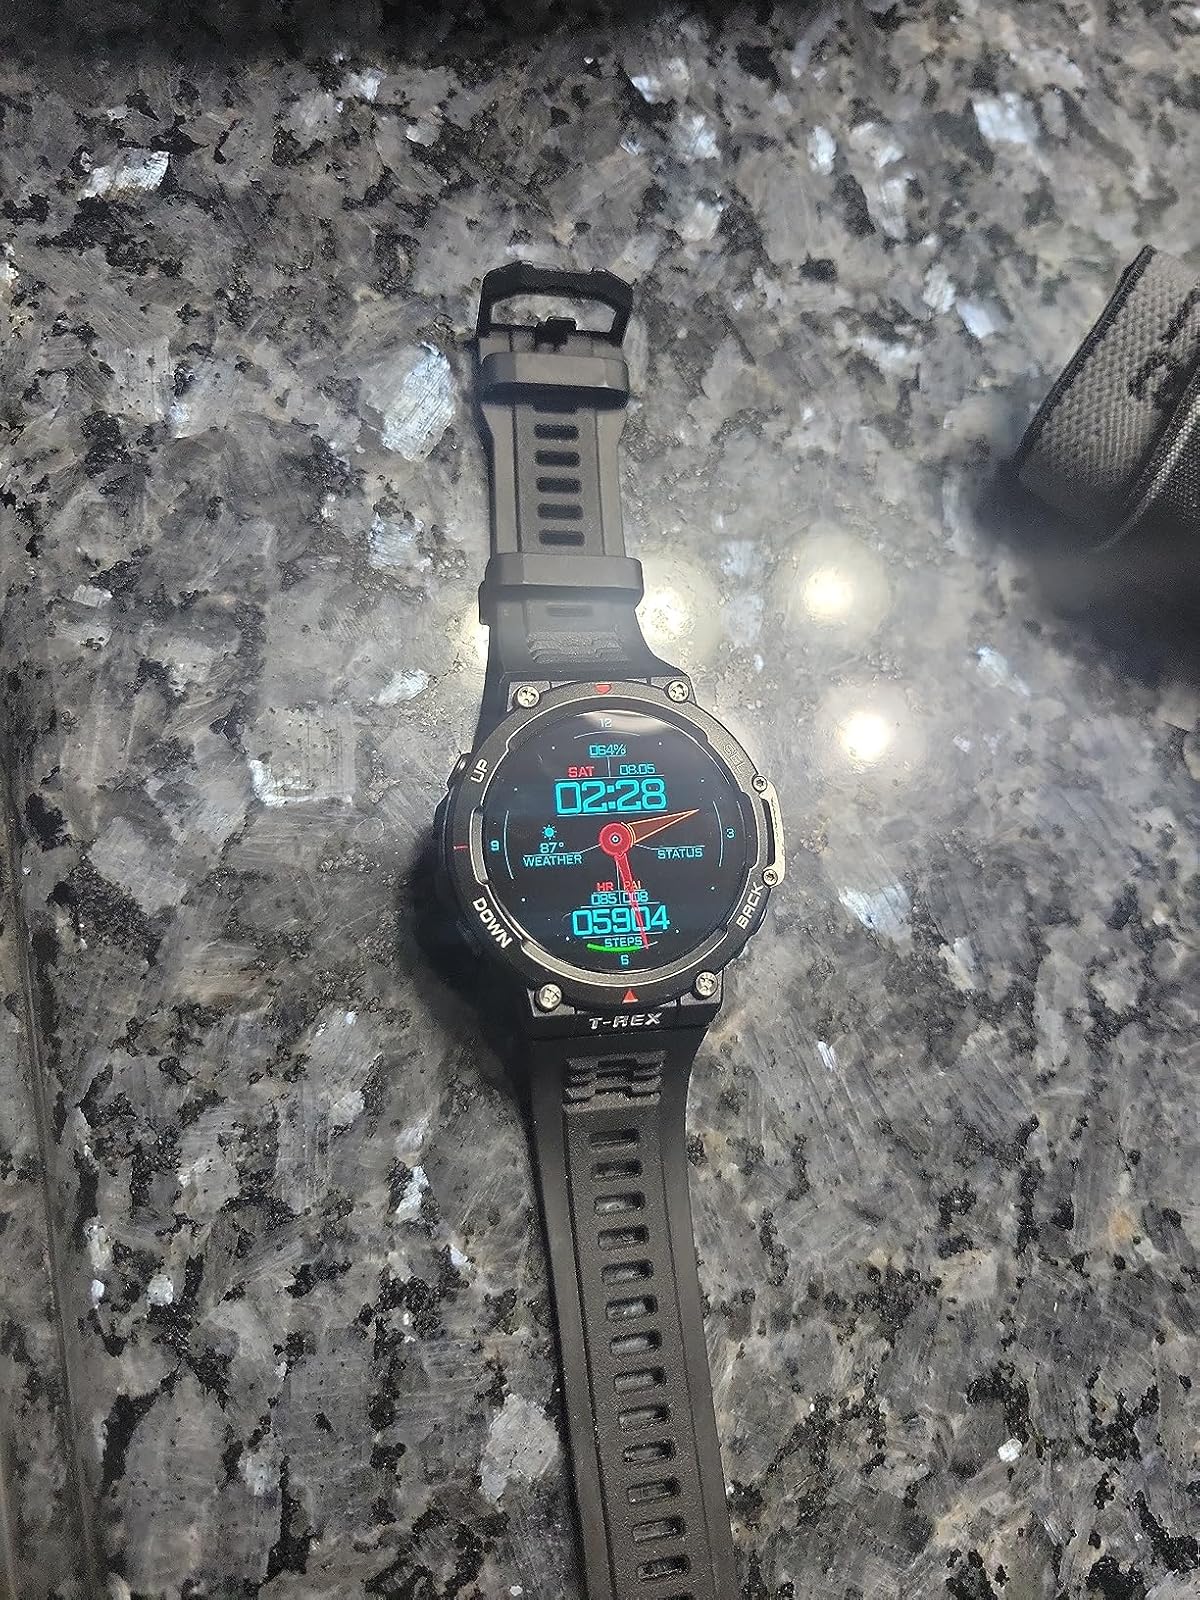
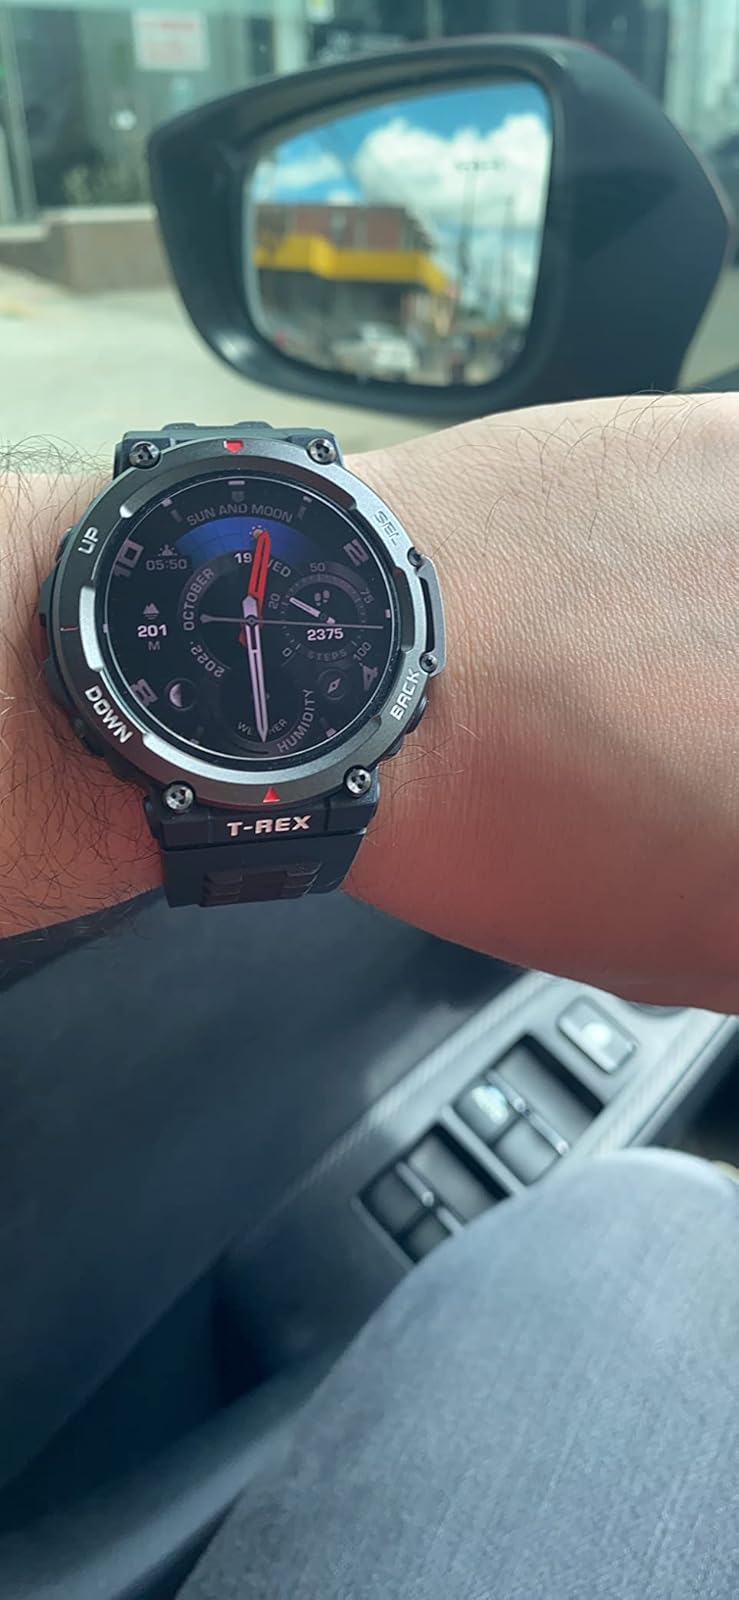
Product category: smartwatch
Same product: yes